Casa Ricordi

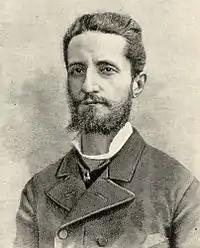
Giulio Ricordi. Tito encouraged his son's involvement with the company from the 1860s and he ran it from 1888 until his death in 1912.

With the nickname Jules Burgmein, Giulio Ricordi contributed a very great deal to the prestige of the Casa Ricordi as it also produced several magazines ("La gazzetta musicale", "Musica e musicisti" and "Ars et labor"), and various other once famous publications ("La biblioteca del pianista", "l'Opera Omnia di Frédéric Chopin", "L'arte musicale in Italia", "Le Sonate di Domenico Scarlatti").